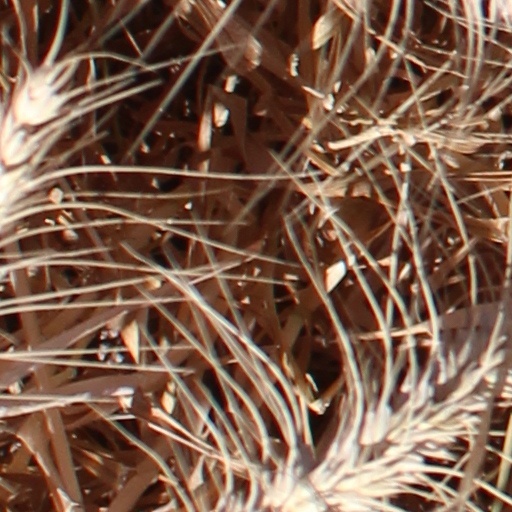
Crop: wheat